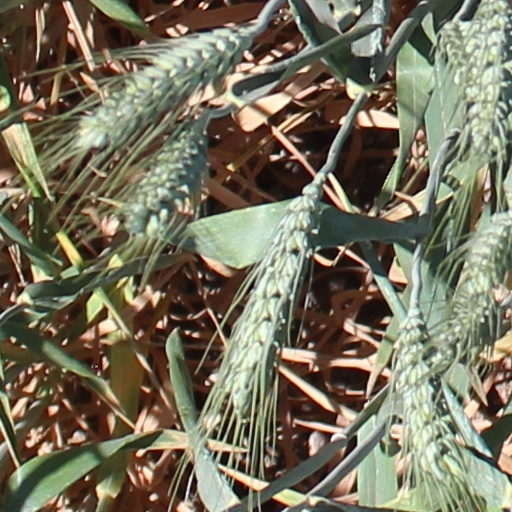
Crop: wheat